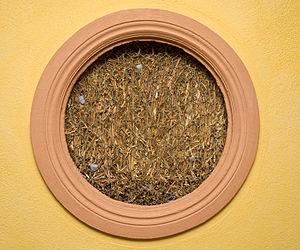
Une maison en paille est une maison dont certaines parties sont construites en paille. La paille peut être protégée par un enduit appliqué de terre, de chaux ou de plâtre, par un enduit coulé, de plaques de plâtre ou de gypse ou encore de bois en panneaux ou en lames. La paille est un coproduit agricole de la production de céréales. Elle est généralement utilisée pour la construction sous la forme de bottes parallélépipédiques.